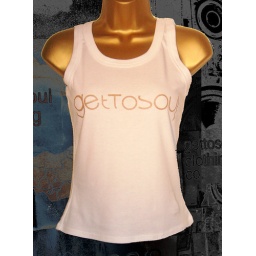
white ladies &amp;quot;gettosoul&amp;quot; logo in gold print vest top.This shirt is available to buy at the site.